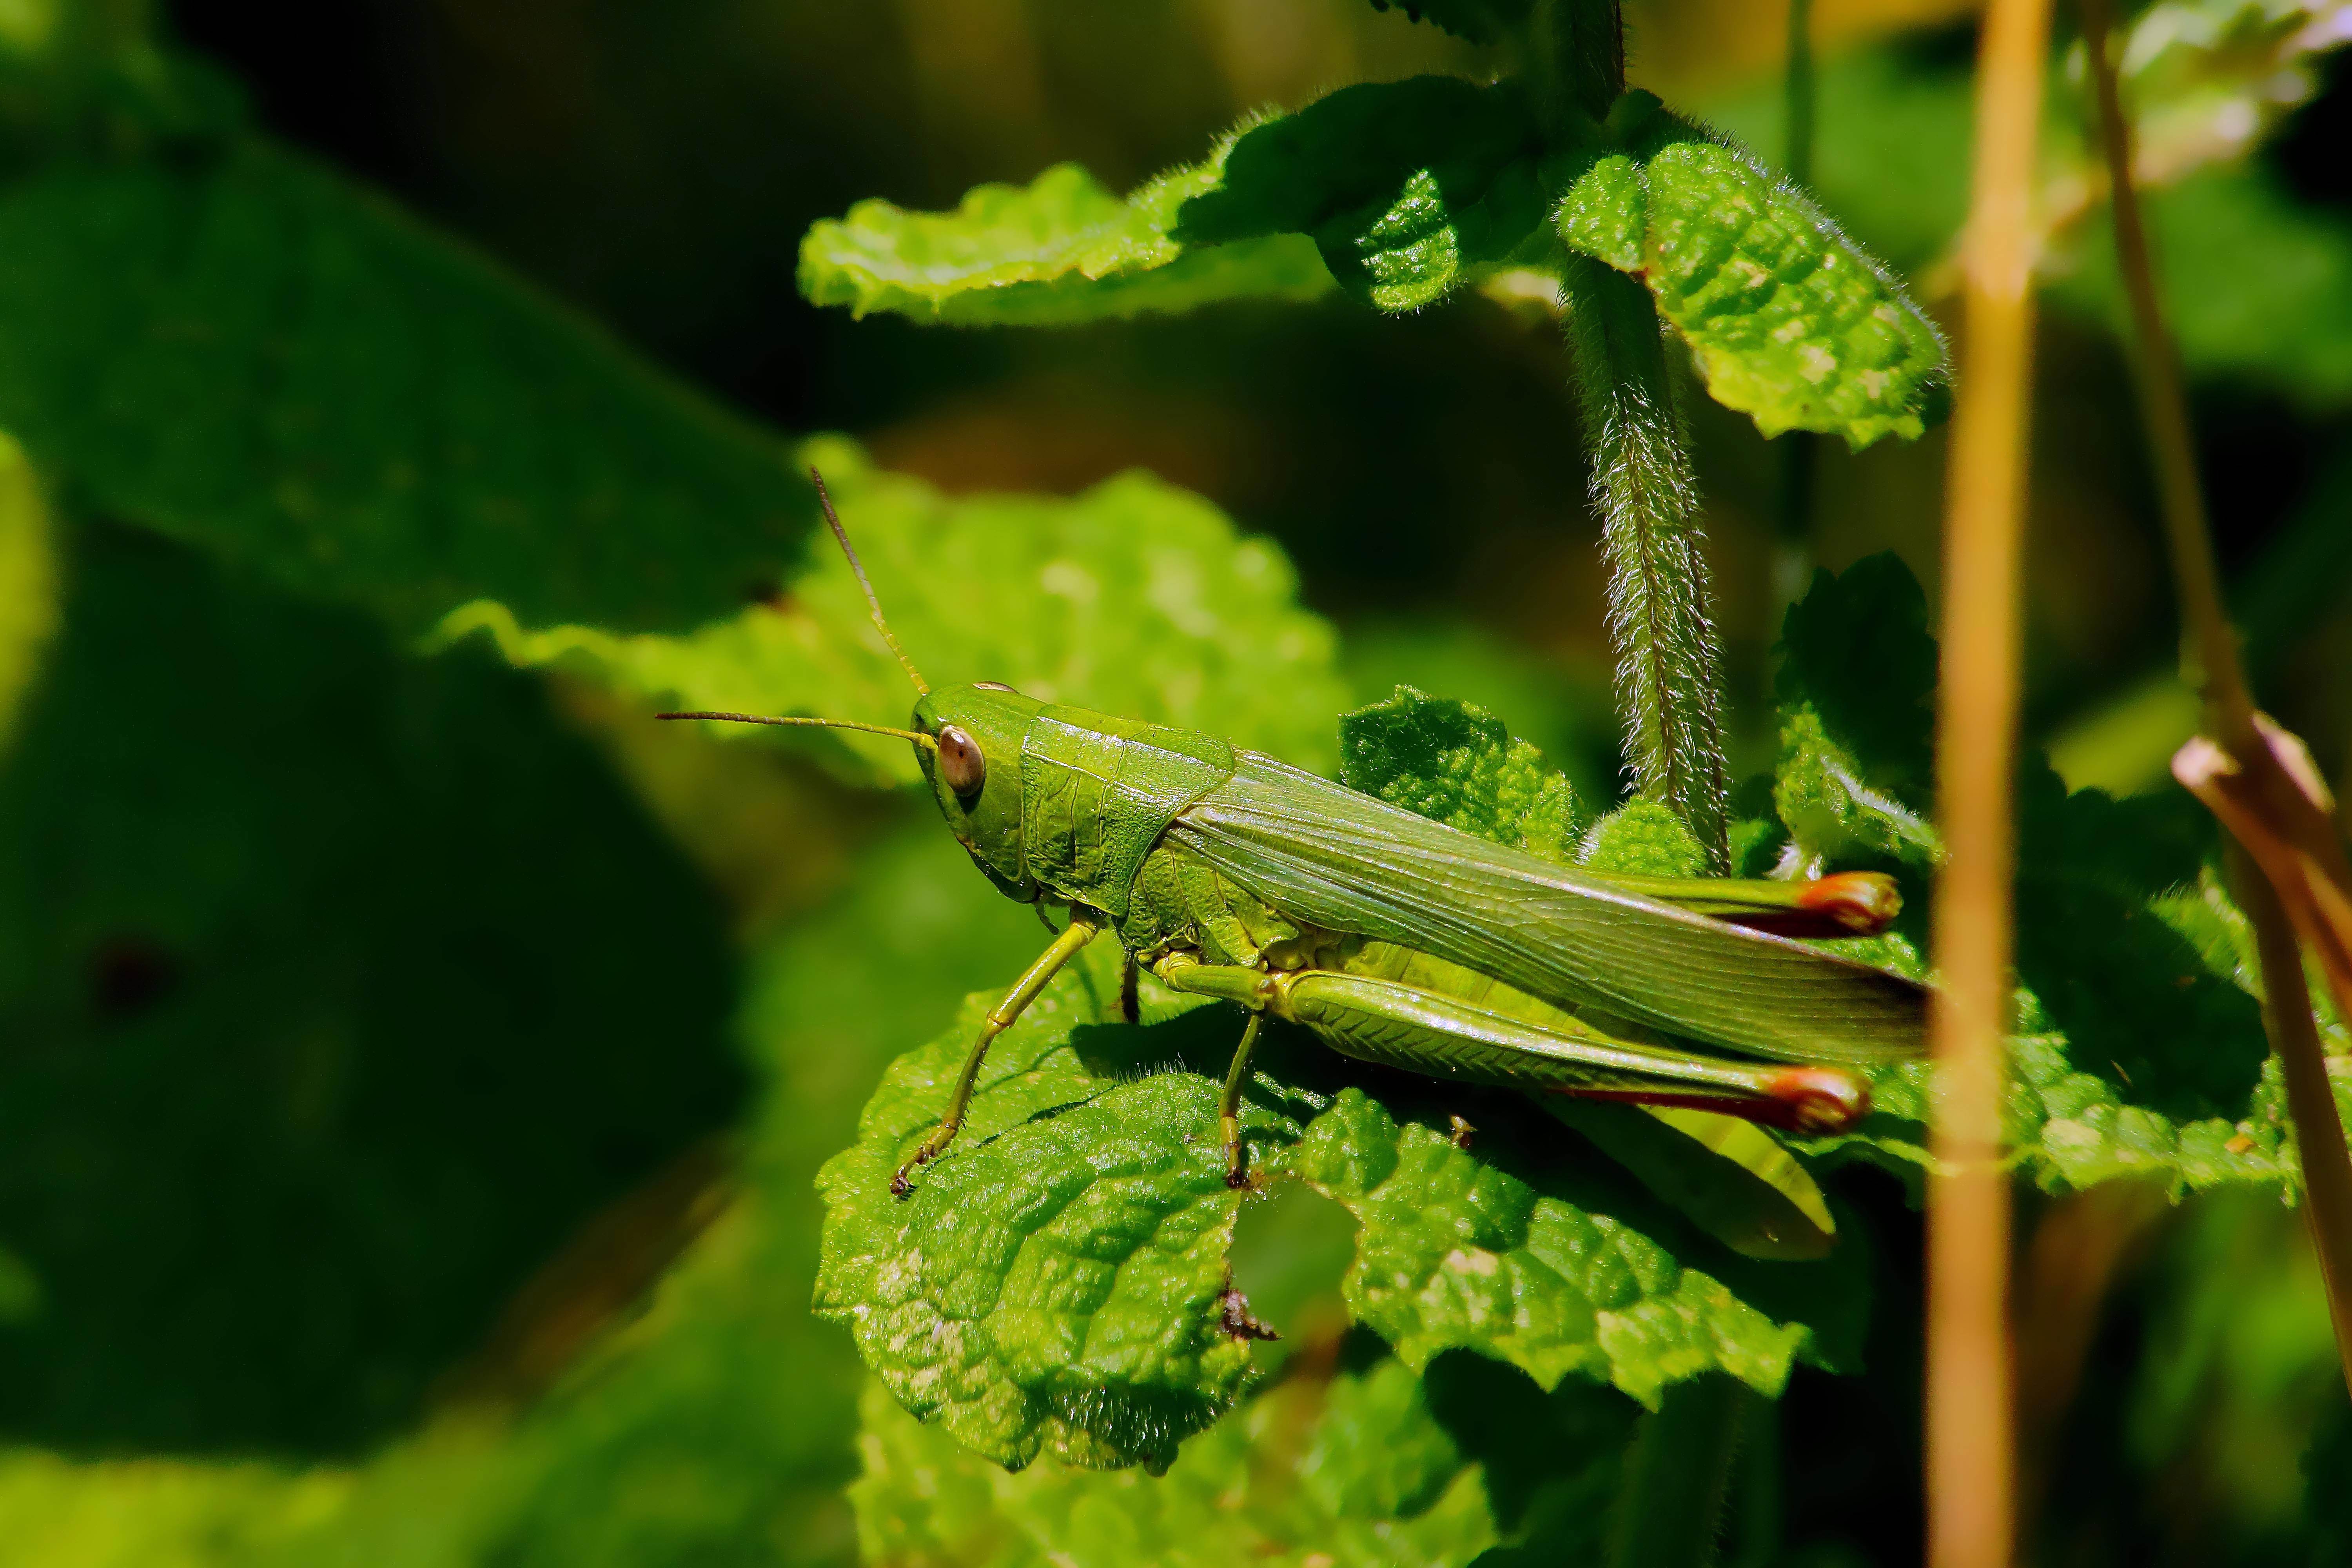
nature, leaf, flower, photo, green, insect, macro, fauna, invertebrate, animals, naturaleza, a77, grasshopper, g, ggl1, gaby1, xovesphoto, animales, gphoto, gabrielcorua, xelodegalicia, sonya77v, sonyslta77v, tamronldaf55200, macro photography, cricket like insect